Charlton Mackrell railway station

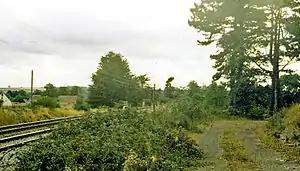
Location of the station (1984)

Charlton Mackrell railway station was a minor railway station serving the village of Charlton Mackrell in Somerset, England, from 1905 until 1962.